Maharaja (2005 film)

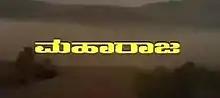
Title card

Maharaja is a 2005 Kannada-language family drama film directed by Om Sai Prakash featuring Sudeep and Nikita Thukral in the lead roles. The film features background score and soundtrack composed by S. A. Rajkumar and lyrics by K. Kalyan and V. Nagendra Prasad. The film released on 14 January 2005.